Emile Claus

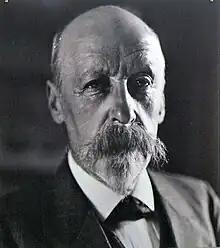
Self portrait

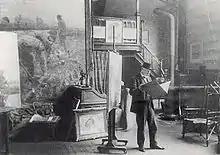
Emile Claus's studio

Emile Claus was born on 27 September 1849, in Sint-Eloois-Vijve, a village in West Flanders (Belgium), at the banks of the river Lys. Emile was the twelfth child in a family of thirteen. Father Alexander was a grocer-publican and for some time town councillor. Mother Celestine Verbauwhede came from a Brabant skipper's family and had her hands full with her offspring.